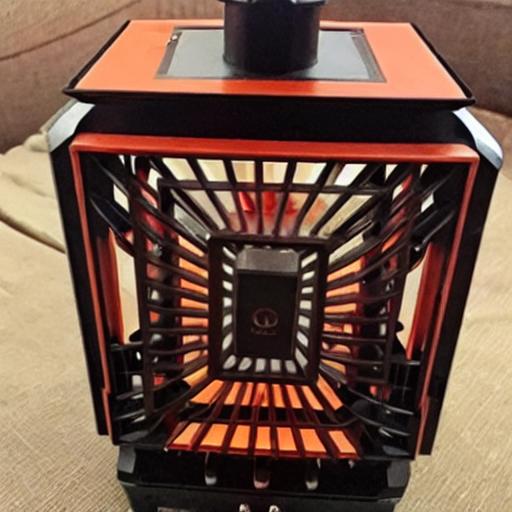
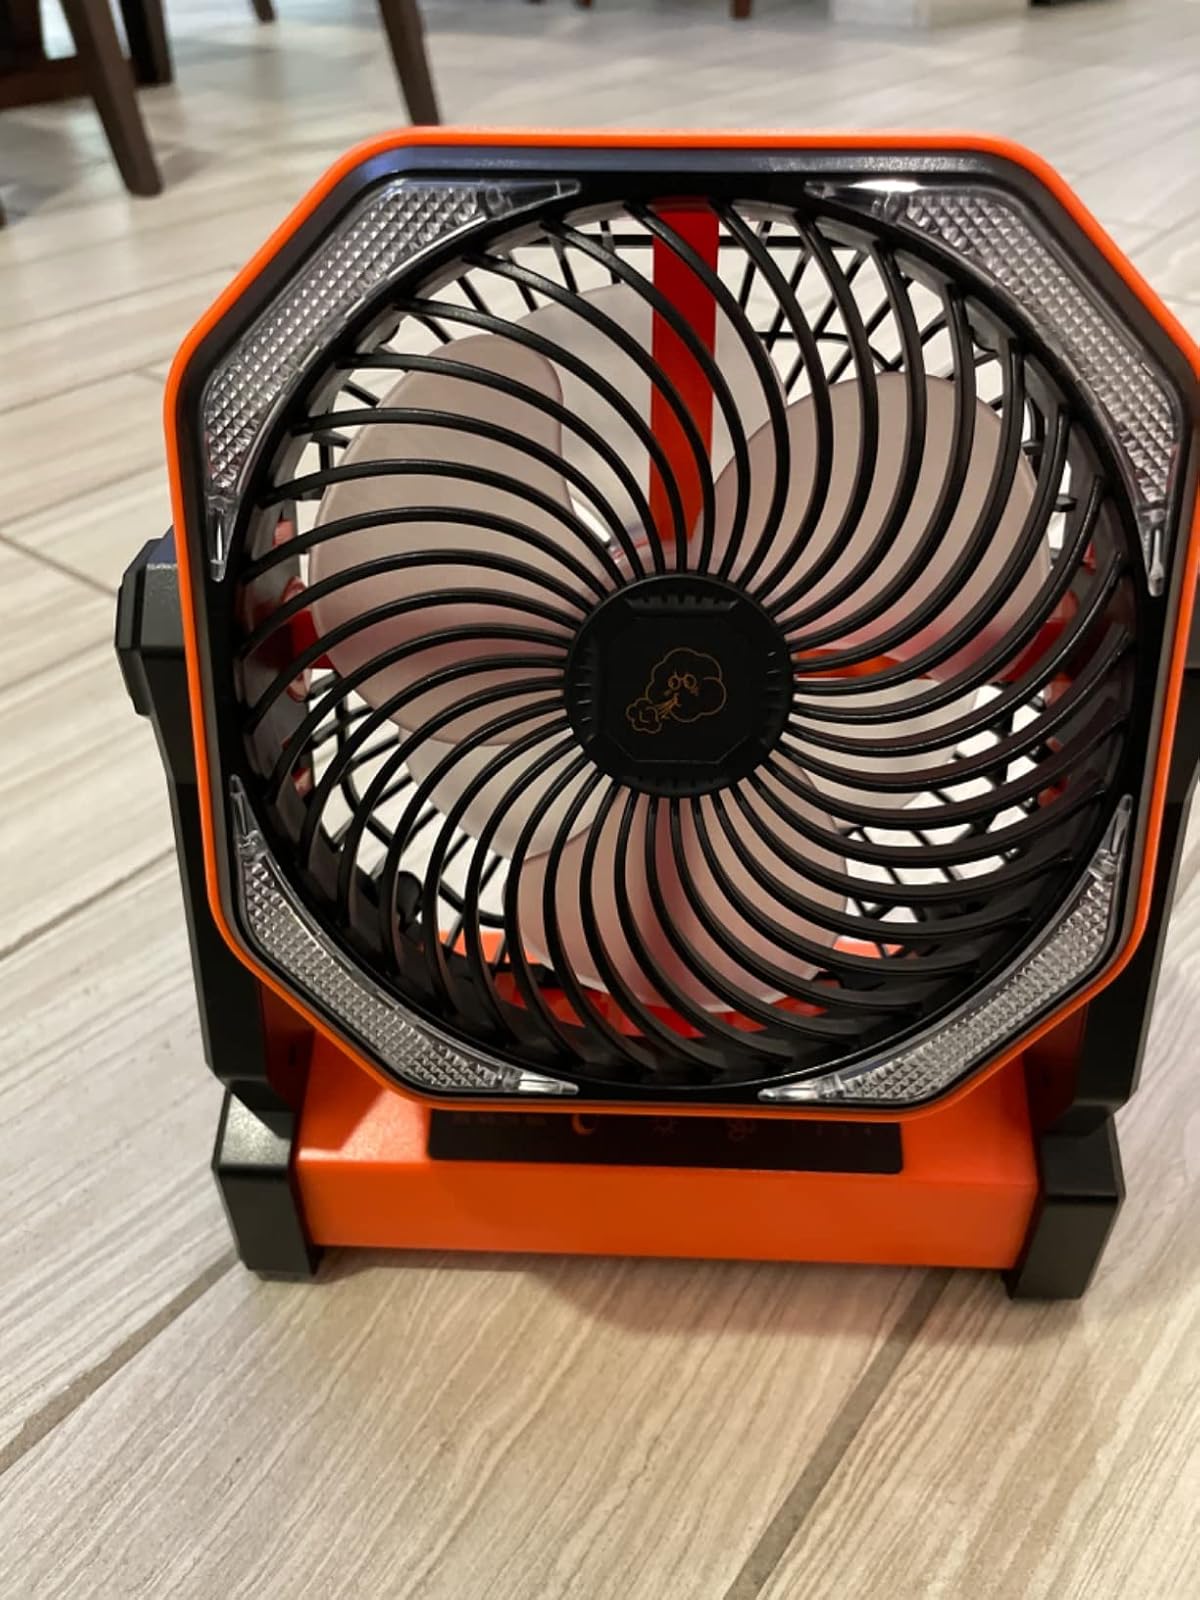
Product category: lantern
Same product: no